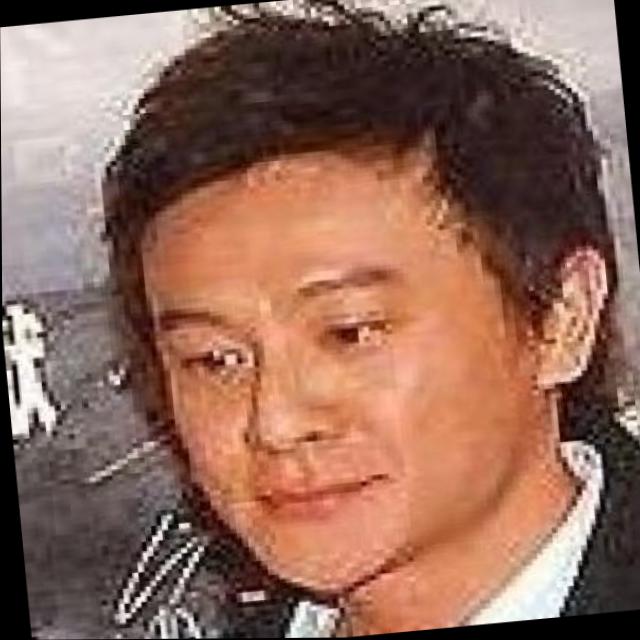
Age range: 45-64